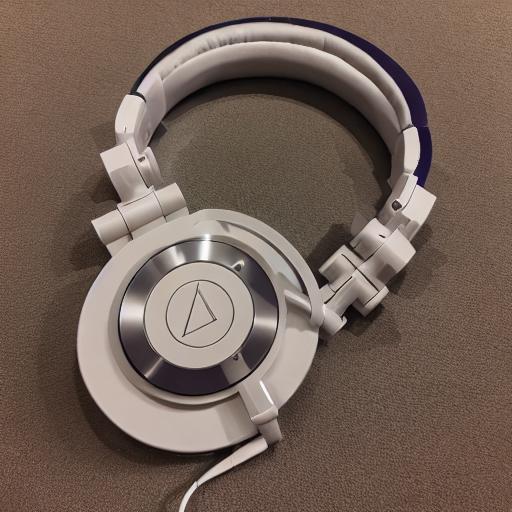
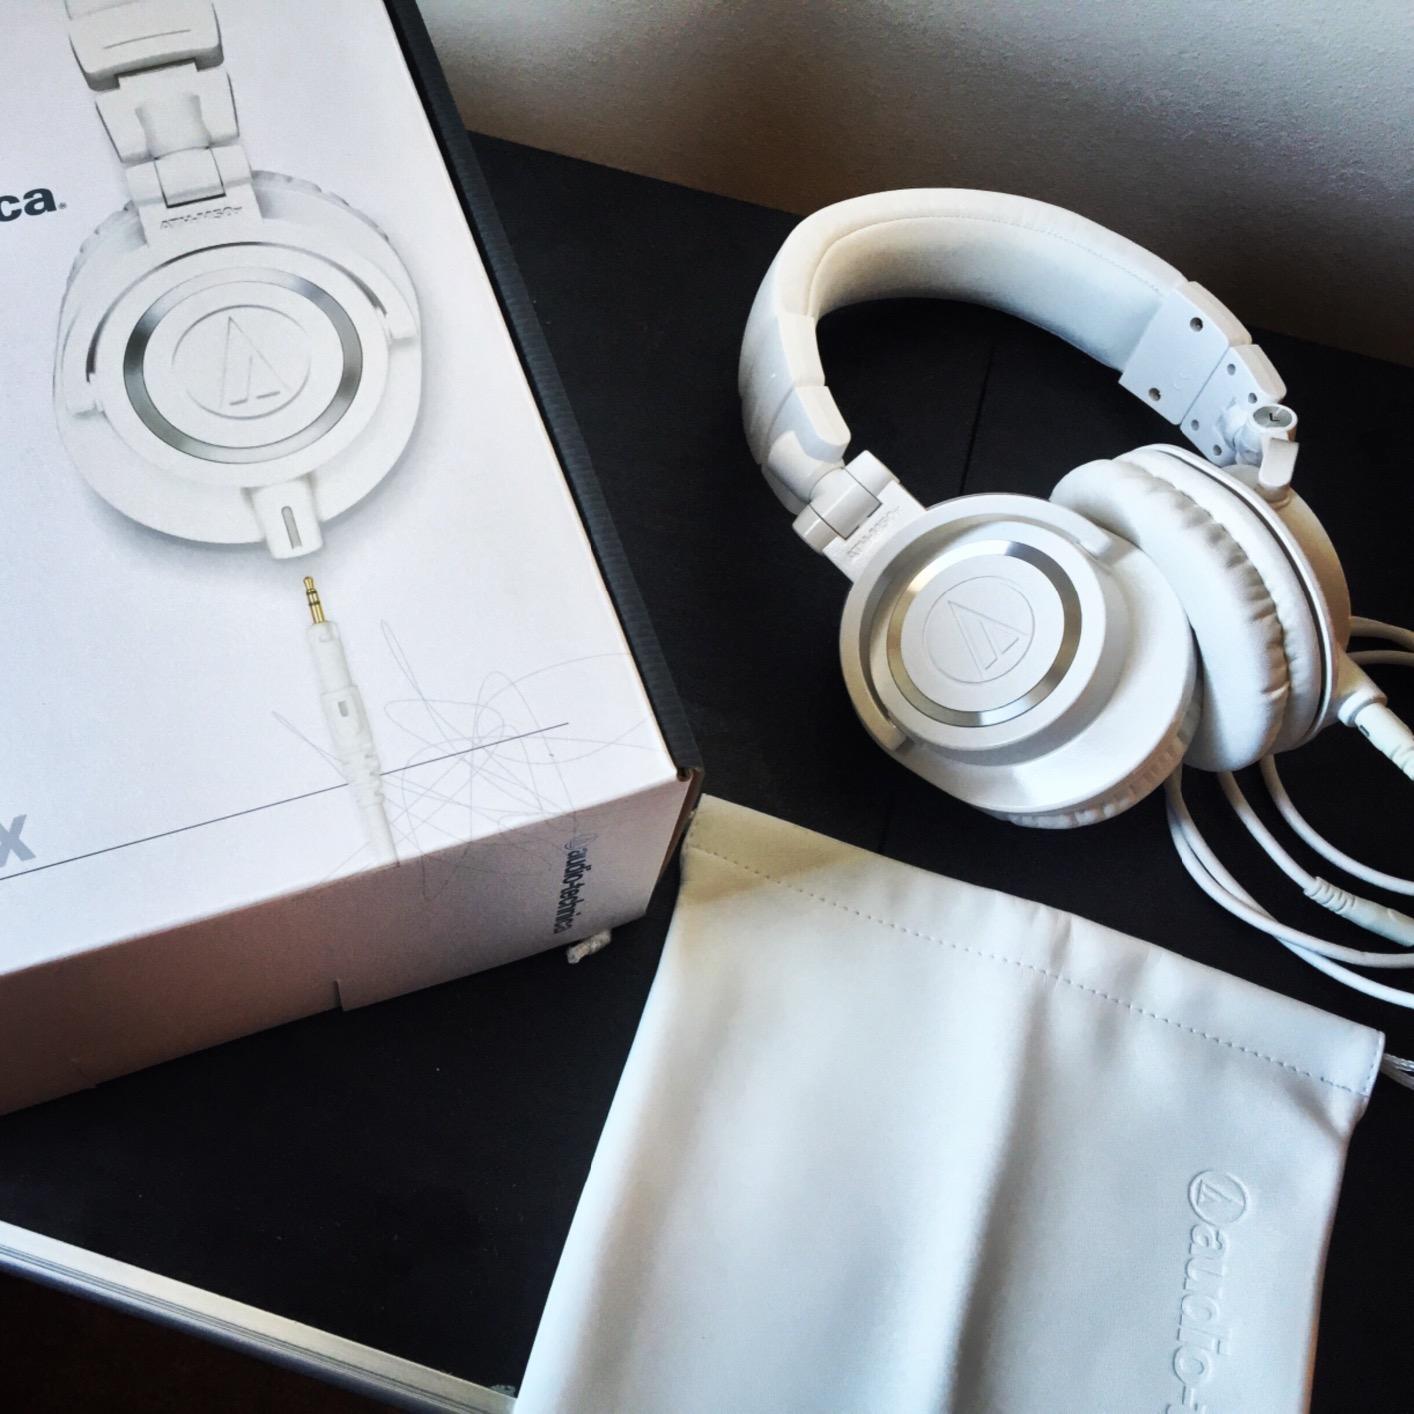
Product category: headphones
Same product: no